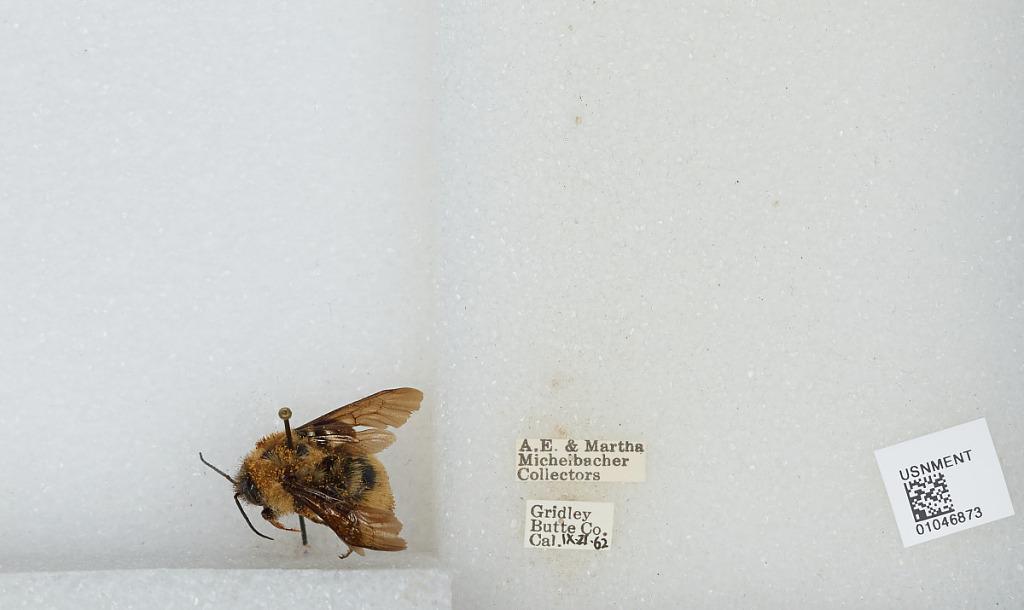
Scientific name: Bombus sp.
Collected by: A. Michelbacher & M. Michelbacher
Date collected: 1962-9-21
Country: United States
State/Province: California
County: Butte
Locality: Gridley
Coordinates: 39.3639, -121.694